John Jackson (English boxer)

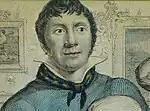
Lithograph of Jackson (1821)

John Jackson (1769 – 7 October 1845) was a celebrated English pugilist of the late 18th century. He is sometimes described in 20th and 21st century sources as having been the bare-knuckle boxing champion of England in 1795, after defeating Daniel Mendoza. However, sources from the 1790s and subsequent decades never describe either Jackson or Mendoza as having been champions of England.